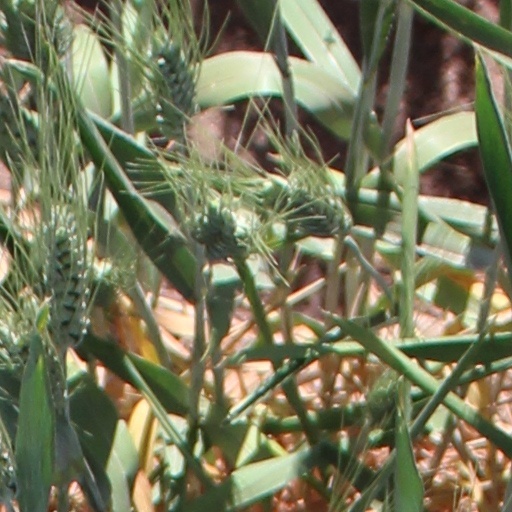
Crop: wheat